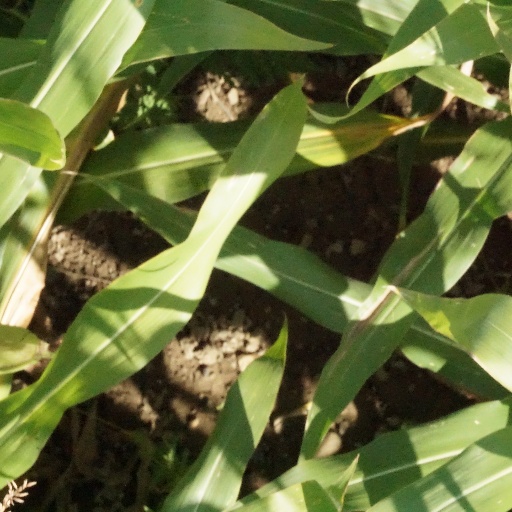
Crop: maize; corn